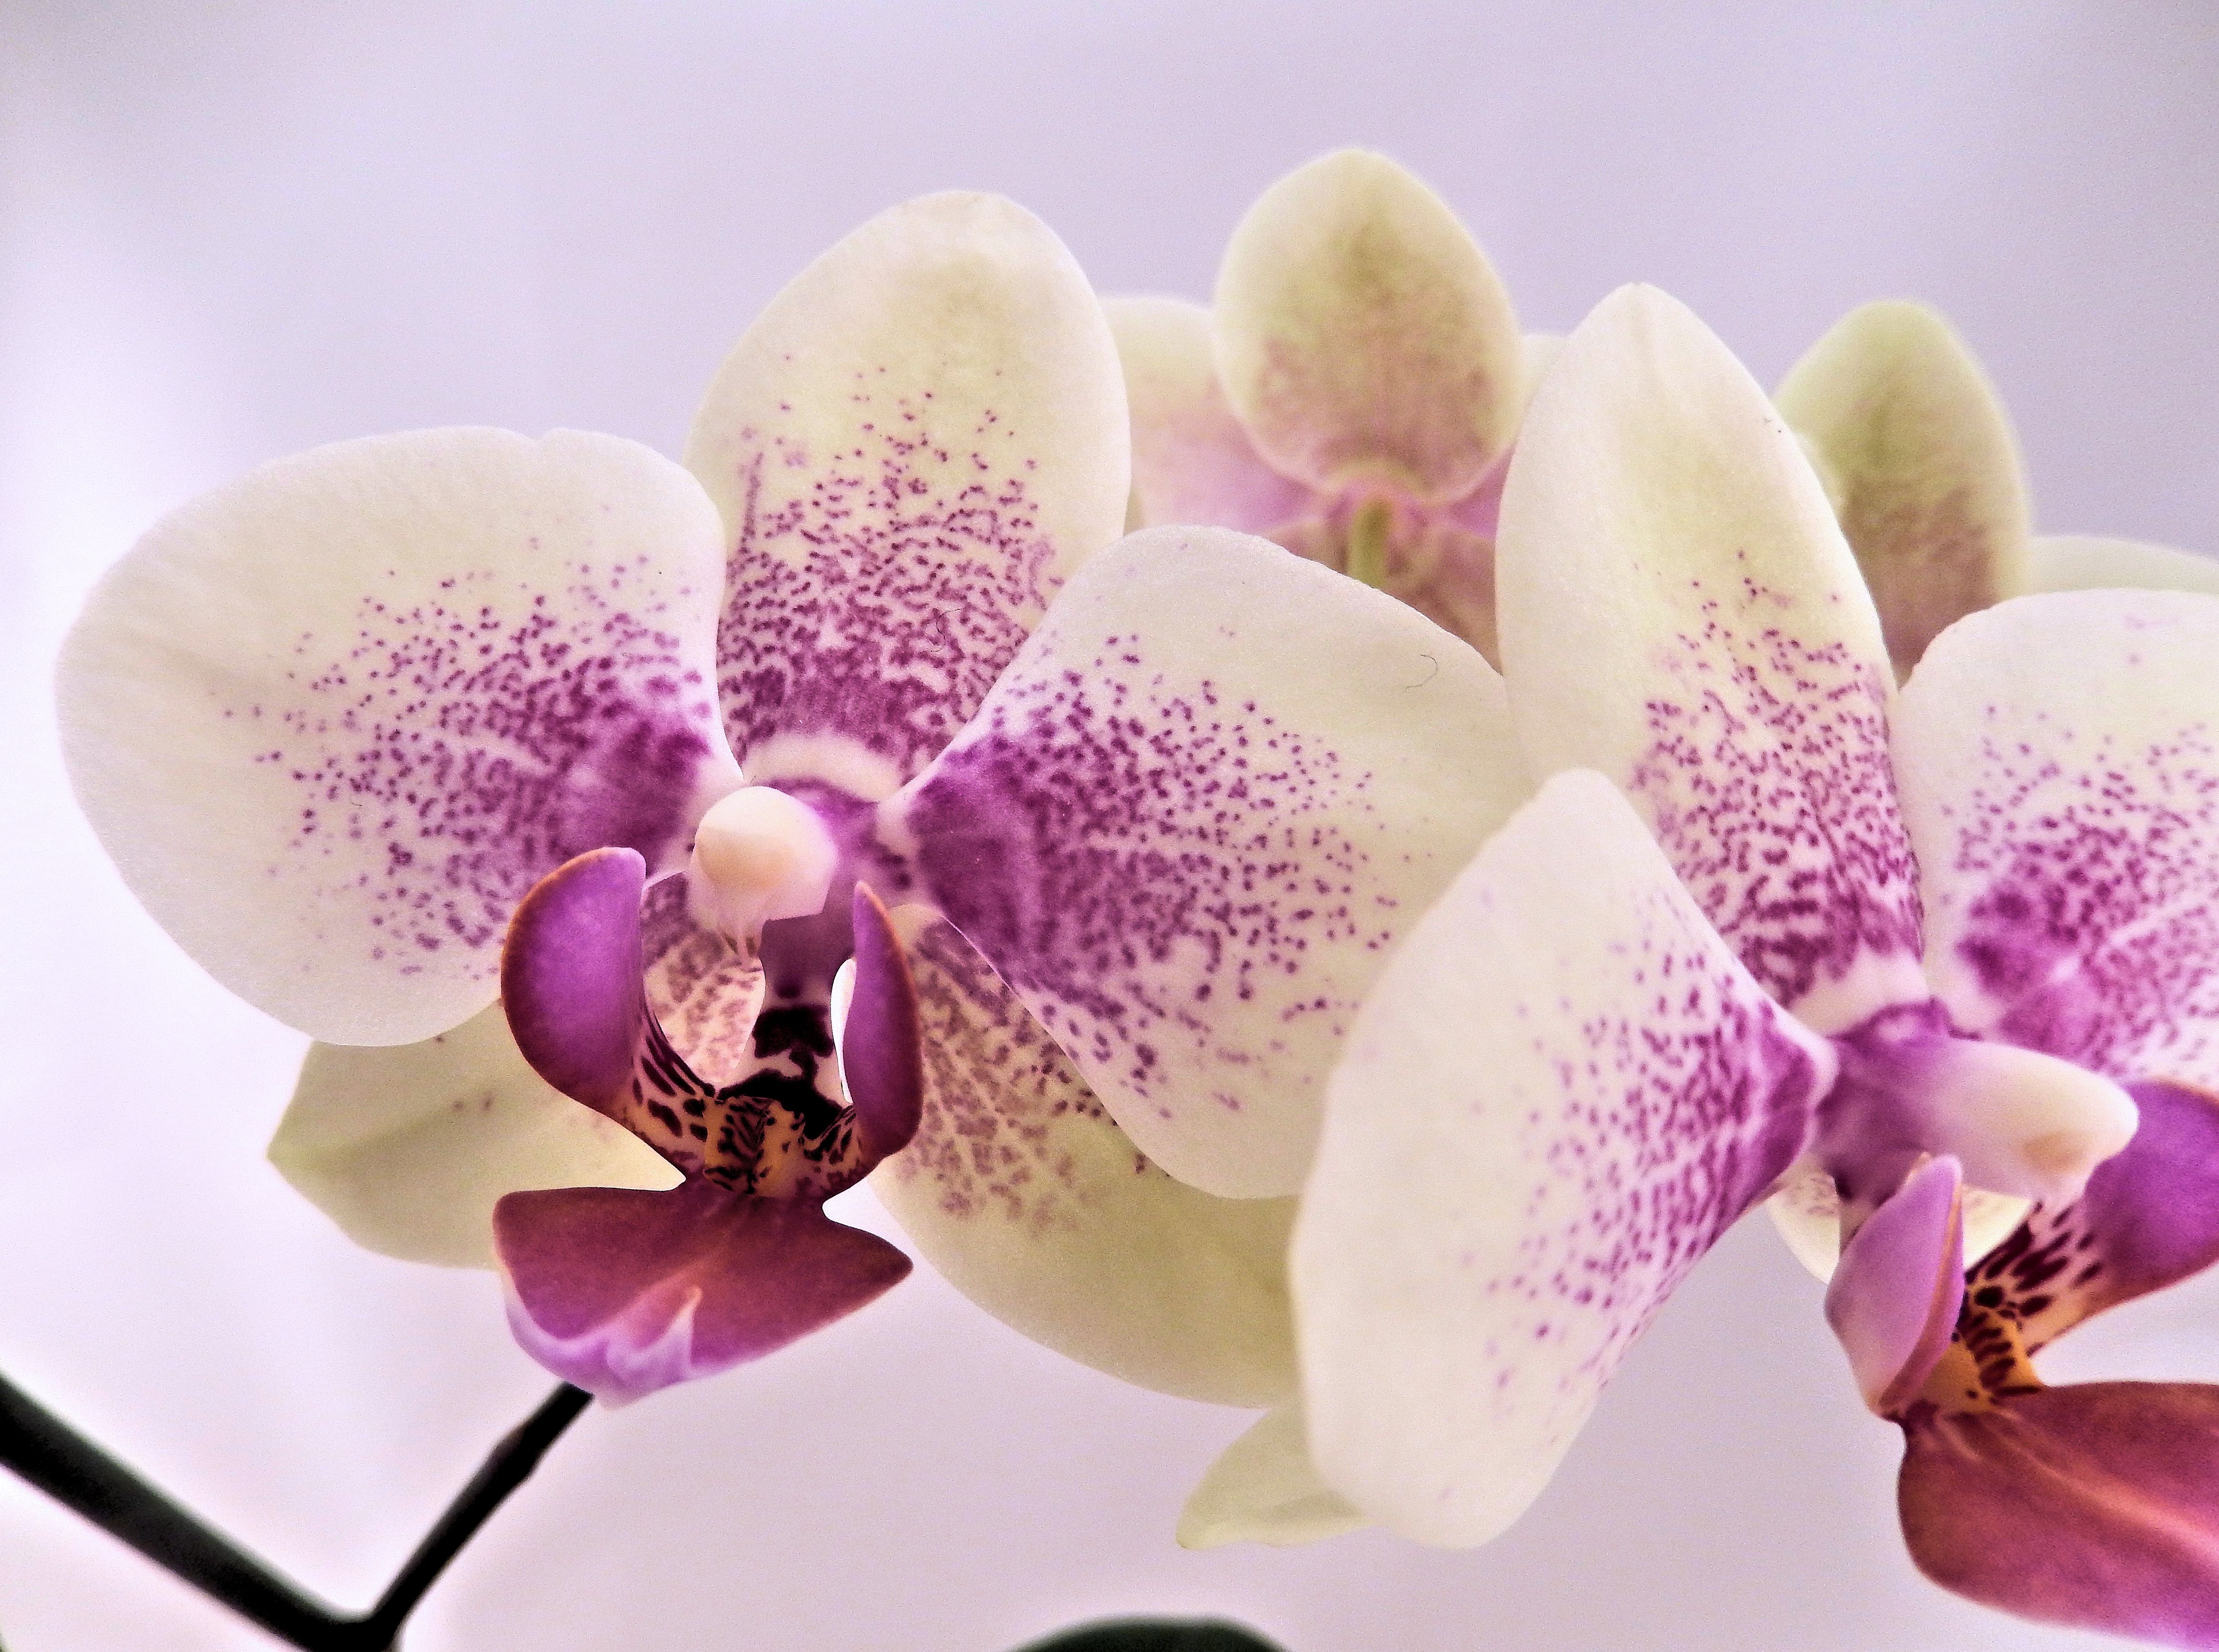
blossom, plant, photography, flower, petal, botany, pink, flora, orchid, close up, macro photography, flowering plant, land plant, moth orchid, baby orchids, winter orchid